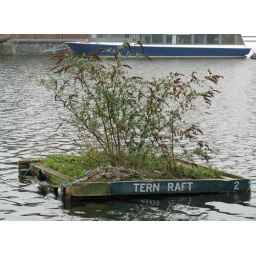
The next British political scandal waiting in the wings after the duck house (London Docklands, South Quay)